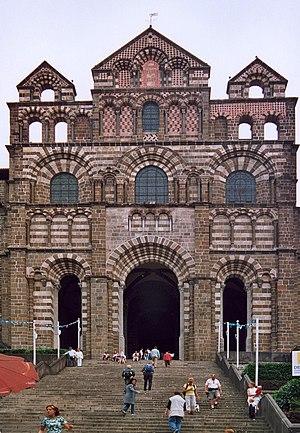
Le Puy-en-Velay Haute-Loire France
Adhémar ou Adémar de Monteil, est un évêque du Puy de 1077 à 1098 et le légat pontifical de la première croisade.
Le Puy-en-Velay est une commune française située dans la région Auvergne-Rhône-Alpes. C'est la préfecture du département de la Haute-Loire et la capitale historique du Velay.